Joaquim Lobo da Silveira, 7th Count of Oriola

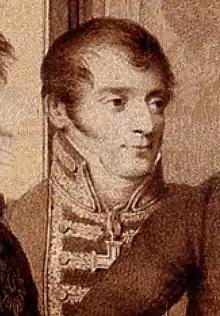
The Count of Oriola

Joaquim Lobo da Silveira, 7th Count of Oriola (May 12, 1772 – April 27, 1846) was a Portuguese plenipotentiary at the Congress of Vienna in 1815. While at the Congress he signed a number of treaties and documents on behalf of Prince-Regent John of Portugal including the "Declaration of the Powers, on the Abolition of the Slave Trade", on 8 February 1815.